Junkers G.38

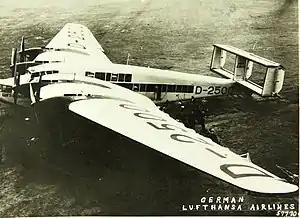

The Junkers G.38 was a large German four-engine transport aircraft that first flew in 1929. Two examples were constructed in Germany. Both aircraft flew as a commercial transport within Europe in the years leading up to World War II.